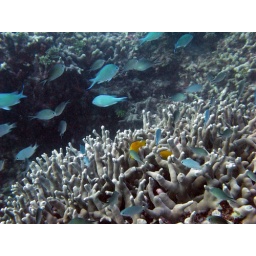
Small blue fish over coral